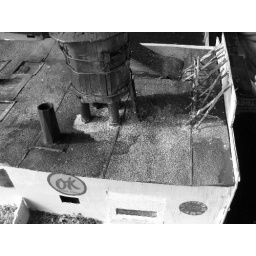
the roof of the old &amp;quot;dealership&amp;quot;....the old water tower,gone to ruin, is from when the place was new, around the turn of the century.....